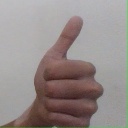
अक्षर: थ